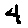
Label: 4